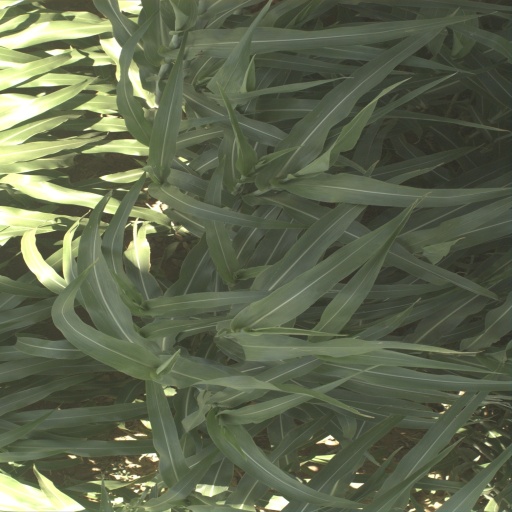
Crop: sorghum